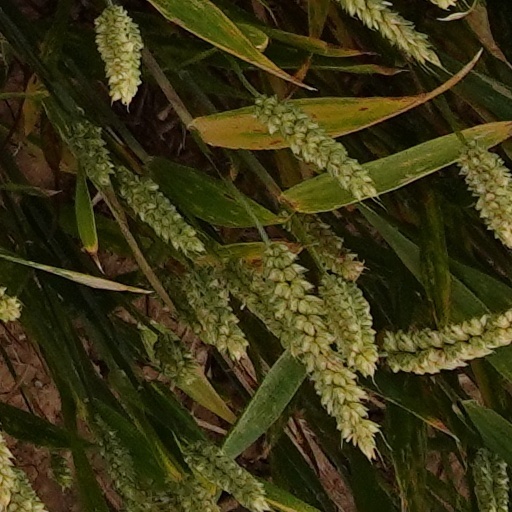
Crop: wheat